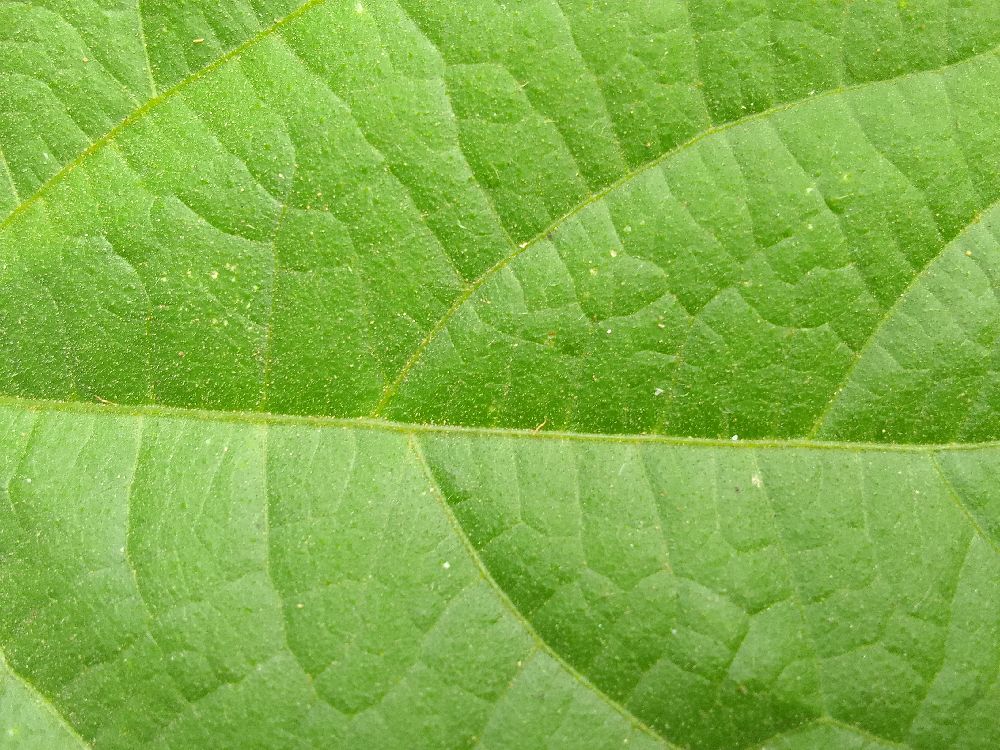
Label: healthy